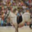
Label: horse